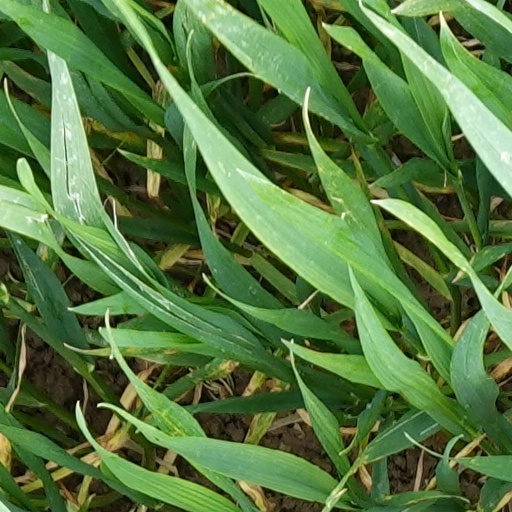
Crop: wheat